Padma Patar Jol

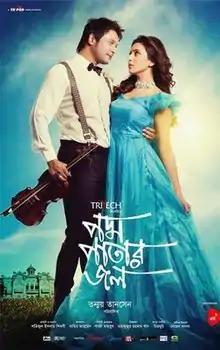
Theatrical Release Poster

Padma Patar Jol is a 2015 Bangladeshi Bengali language historical romantic drama film written by Latiful Islam Shibli and directed by Tonmoy Tansen. The film is produced by Sheikh Asifur Rahman, as his production company Tripod Films funded the project. The plot is based on a British colonial era story. It stars Mamnun Hasan Emon, Bidya Sinha Saha Mim, Tariq Anam Khan and Amit Hasan in lead roles with Chitralekha Guho, Nima Rahman and Nipun Akter appearing in supporting roles. The film was released on 18 July 2015.